Oliver Mowat Biggar

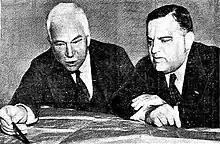
Col. O.M. Biggar with Mayor Fiorello La Guardia

The outbreak of World War II and Canada's participation led Biggar to return to civil service. In 1940, then Canadian Prime Minister Mackenzie King selected Biggar to be one of his senior advisors and appointed him to the newly created Canada-U.S. Permanent Joint Board on Defense. This Board was co-chaired by Biggar as representative of Canada and Fiorello La Guardia, the former mayor of New York as the U.S. representative.